Professional wrestling match types

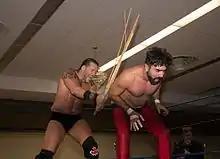
Johnny Devine (left) uses a kendo stick on Buck Gunderson during a match

A lumberjack match is a standard match with the exception that the ring is surrounded by a group of wrestlers not directly involved in it. These wrestlers, known collectively as lumberjacks (female wrestlers serving in this manner are sometimes called lumberjills; lumberjack matches between female wrestlers are called lumberjill matches, a play on the famous Nursery Rhyme, "Jack and Jill"), are there to prevent the wrestlers in the match from getting out of the ring. The groups of lumberjacks are typically split up into groups of faces and heels who occupy opposing sides around the ring. Usually, the "opposing" lumberjacks (that is, face lumberjacks if the wrestler is a heel, and vice versa) swarm the wrestlers if they leave the ring and force them back in it. Occasional interference from the lumberjacks is common, as is an all-out brawl on the outside involving most of the lumberjacks. Early lumberjack matches even featured the lumberjacks wearing stereotypical lumberjack clothing in keeping with the lumberjack theme, though this is generally no longer done. A common theme is for the lumberjacks to consist entirely of heel wrestlers to stack the odds against the face competitor. The Lumberjill Snowbunny match is another variation of the Lumberjill match with female lumberjacks, held in a pit of snow.